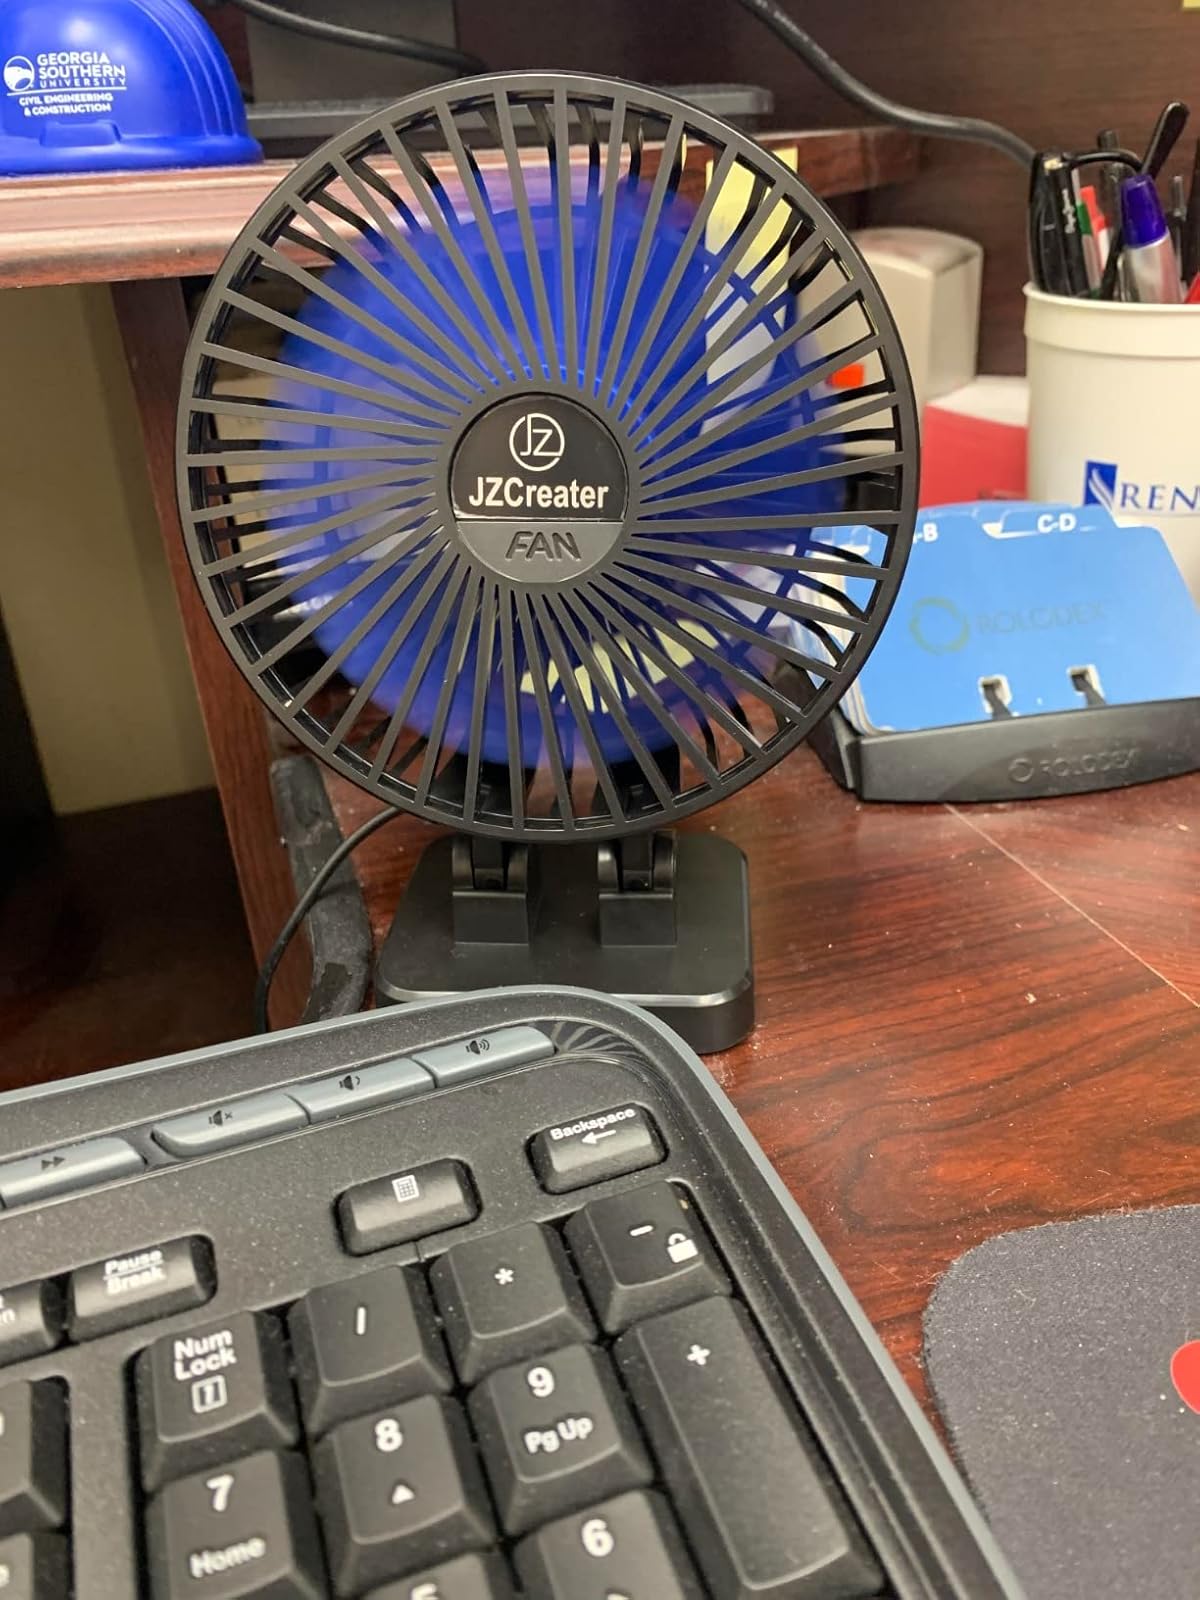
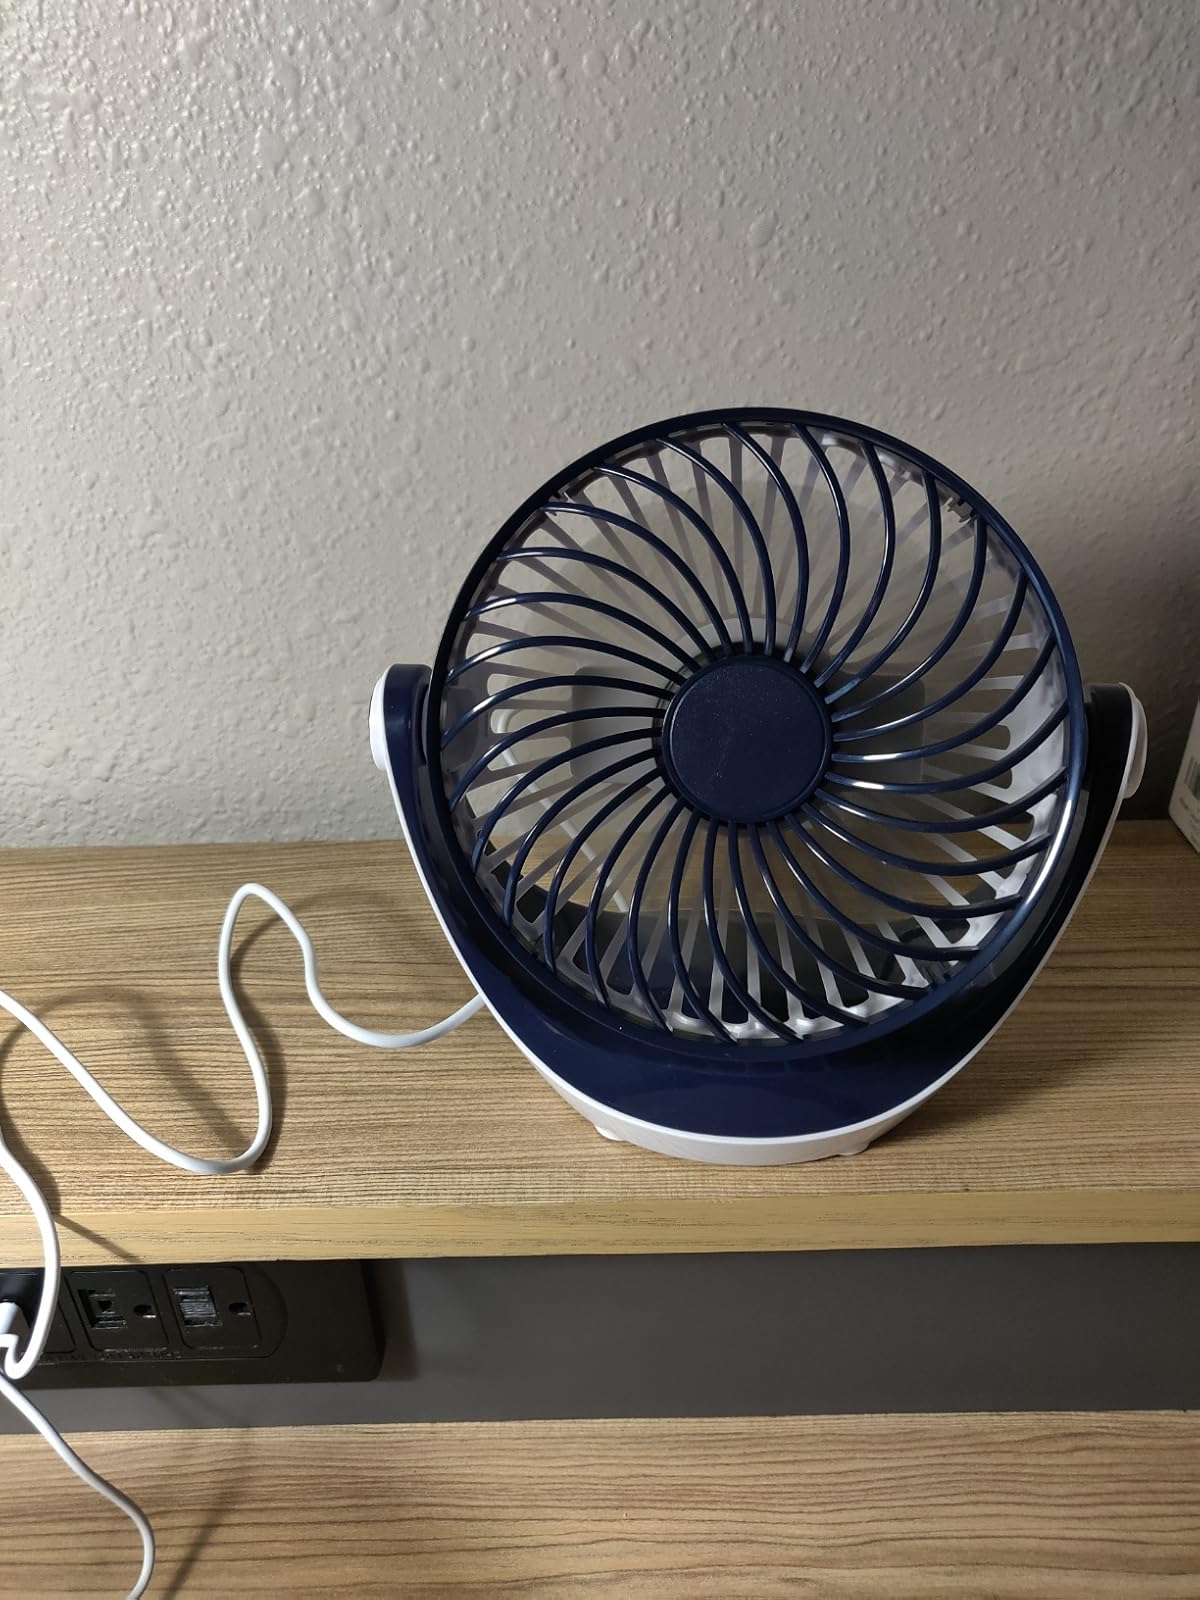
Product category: fan
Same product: no